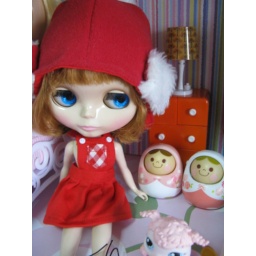
Unazukins and dog meh meh welcome kape (my sis in law's gal) to dolly house